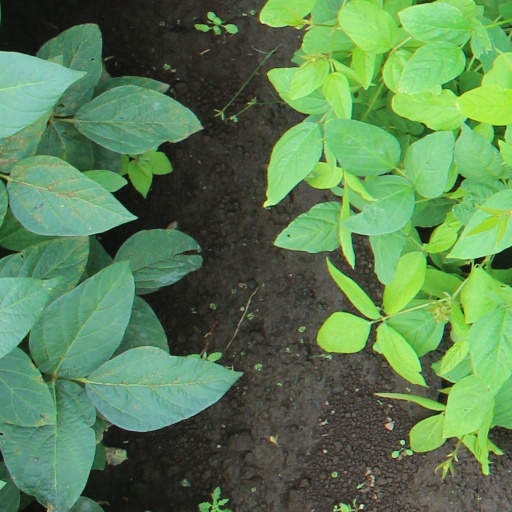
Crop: soybean